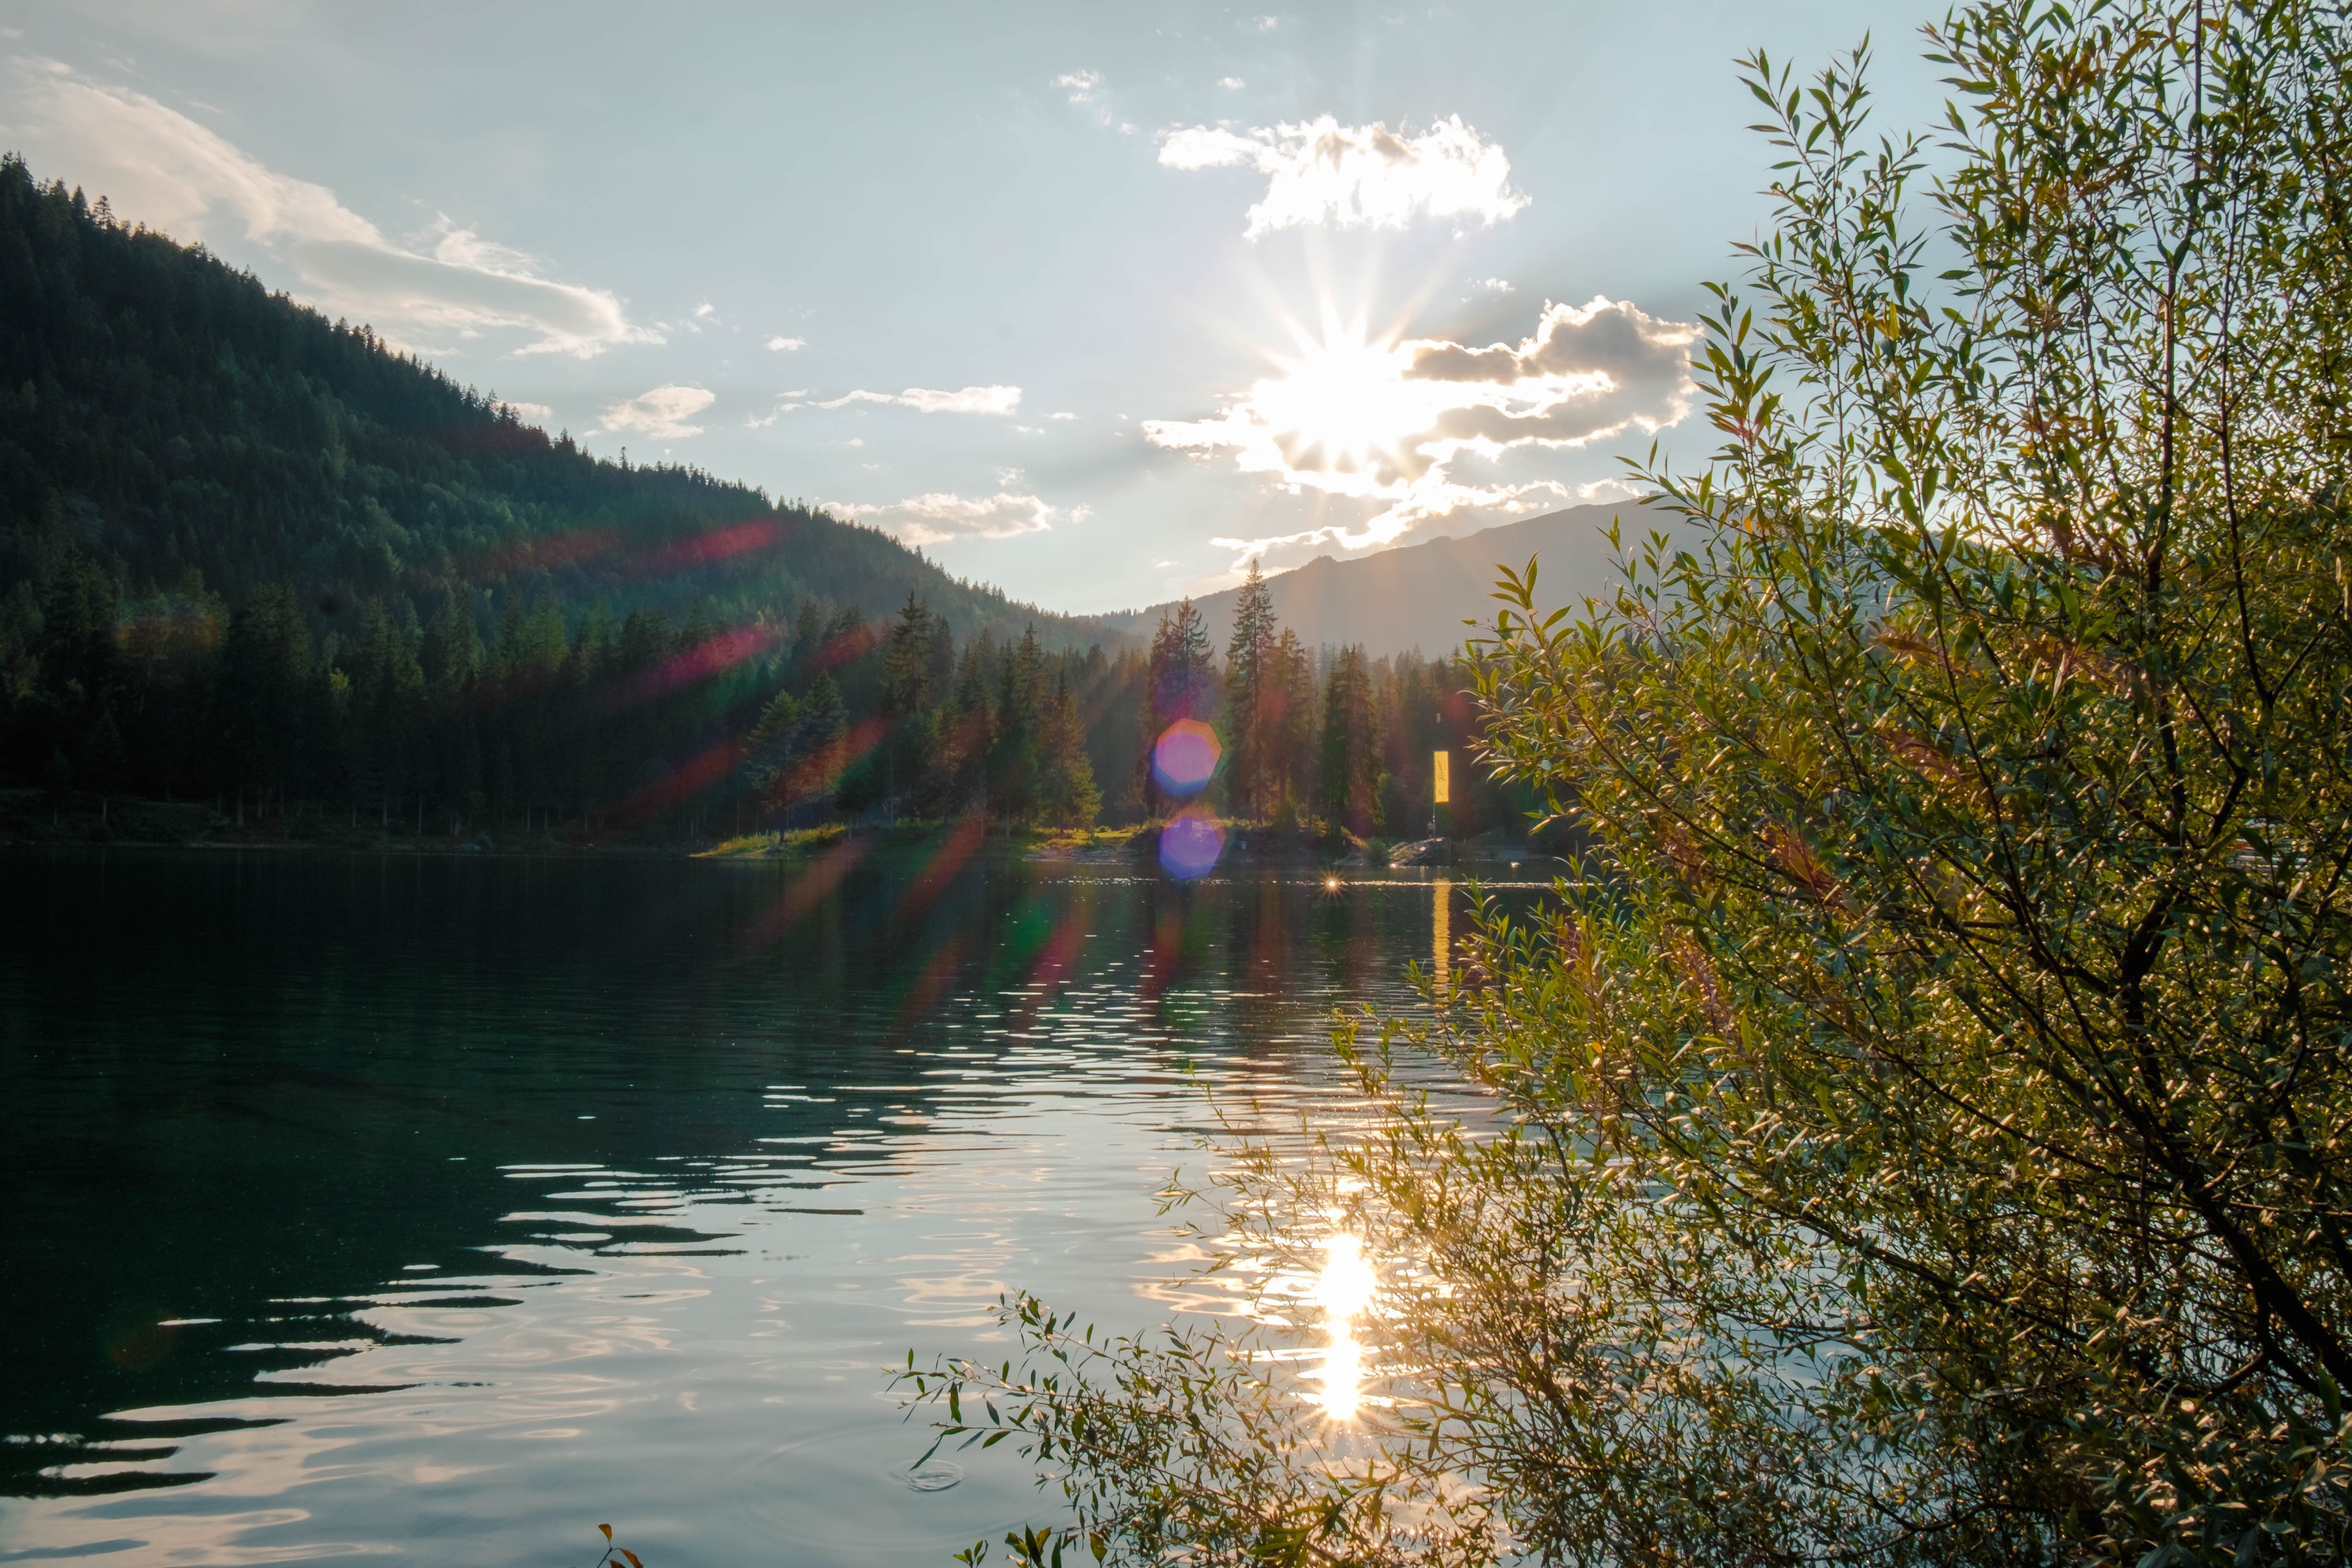
landscape, tree, water, nature, forest, horizon, mountain, sky, sun, sunset, sunlight, morning, flower, lake, river, summer, dusk, evening, golden, reflection, scenic, autumn, reservoir, trees, clouds, gold, landscapes, switzerland, mood, abendstimmung, gegenlichtaufnahme, atmospheric, evening sky, back light, graub nden, flims, caumasee, atmospheric phenomenon